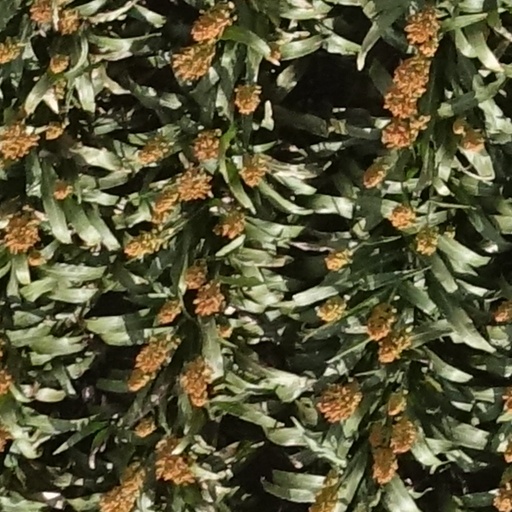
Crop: sorghum